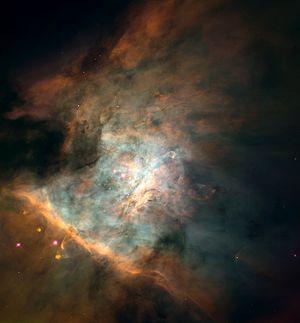
Nébuleuse d'Orion vue par le HST.
La nébuleuse d'Orion, également connue sous le matricule de M42 ou NGC 1976, est un nuage diffus qui brille en émission et en réflexion au cœur de la constellation du même nom. C'est la nébuleuse la plus intense visible à l'œil nu depuis l'hémisphère nord, de nuit et en l'absence de pollution lumineuse. Elle peut être facilement aperçue avec des jumelles. Sa structure occupe un pan de ciel de 66 × 60 minutes d'arc, quatre fois plus étendu que la pleine lune. Sa taille est d'environ 24 années-lumière. Cet objet correspond à la principale partie d'un nuage de gaz et de poussières beaucoup plus vaste encore, le nuage d'Orion, qui s'étend sur près de la moitié de la constellation et contient en plus la boucle de Barnard et la nébuleuse de la Tête de Cheval.